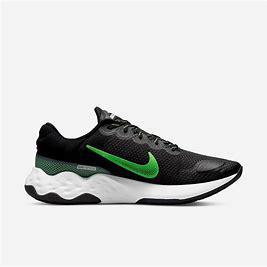
Brand: Nike
Model: Renew Ride 3